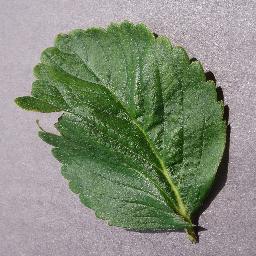
Label: Strawberry___healthy